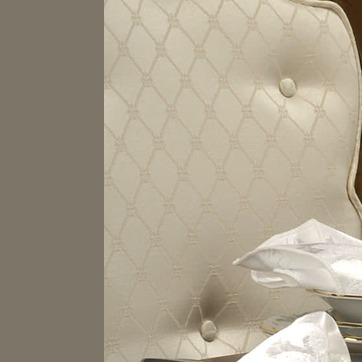
Material: fabric